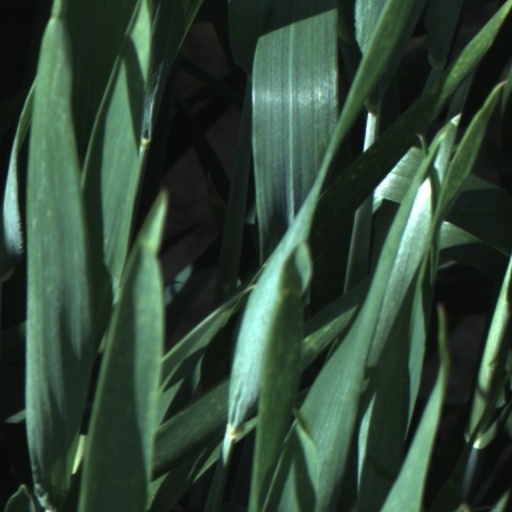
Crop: wheat